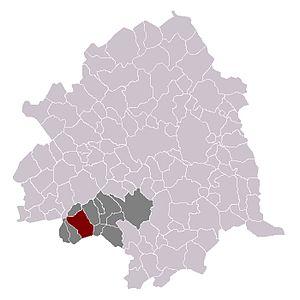
Annoeulin dans son canton et son arrondissement
Annœullin est une commune française située dans le département du Nord, en région Hauts-de-France. Annœullin a fait partie de la communauté de communes de la Haute Deûle, en Flandre française, qui a choisi de rejoindre la Métropole européenne de Lille en 2020.